Kabul–Darulaman Tramway

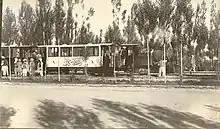
First railway from Darulaman to Kabul without any government representatives

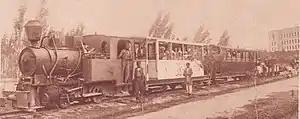
The 7 km long railway between Kabul and Darul-Aman

The Kabul–Darulaman Tramway was a narrow gauge railway in Afghanistan. It was constructed after Emir Amanullah gave the order in 1923, and was long, running from Kabul to the planned city of Darulaman.